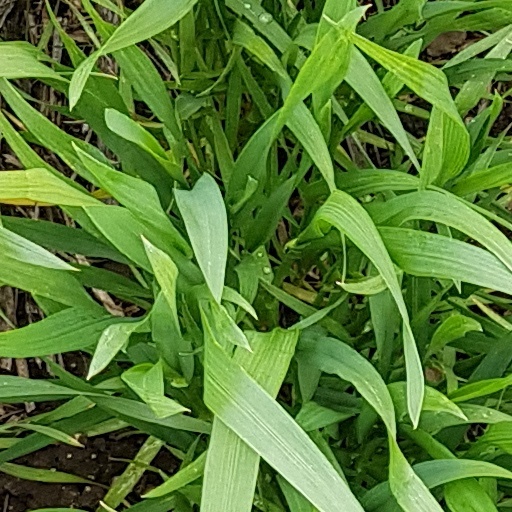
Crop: wheat